Sava Babić

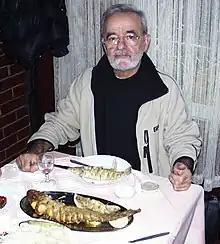

Sava Babić (Cyrillic: Сaвa Бaбић, Palić, January 27, 1934–Beograd, November 23, 2012), was a Serbian writer, poet, translator and university professor.